Ion Antonescu

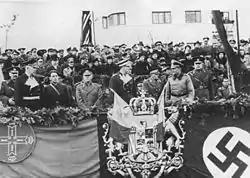
Horia Sima, Antonescu and King Michael I of Romania, 1940

Lieutenant Colonel Ion Antonescu retained his visibility in the public eye during the interwar period. He participated in the political campaign to earn recognition at the Paris Peace Conference of 1919 for Romania's gains in Transylvania. His nationalist argument about a future state was published as the essay "Românii. Origina, trecutul, sacrificiile și drepturile lor" ("The Romanians. Their Origin, Their Past, Their Sacrifices and Their Rights"). The booklet advocated extension of Romanian rule beyond the confines of Greater Romania, and recommended, at the risk of war with the emerging Kingdom of Yugoslavia, the annexation of all Banat areas and the Timok Valley. Antonescu was known for his frequent and erratic changes of mood, going from being extremely angry to being calm to angry again to being calm again within minutes, behaviour that often disoriented those who had to work with him. The Israeli historian Jean Ancel wrote that Antonescu's frequent changes of mood were due to the syphilis he contracted as a young man, a condition he suffered from for the rest of his life.